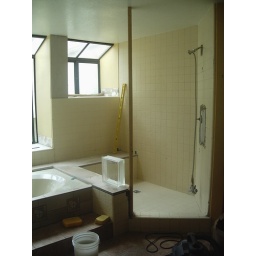
Beginning to frame in for the shower door and the 12X12 glass block wall that will separate the shower from the tub area.